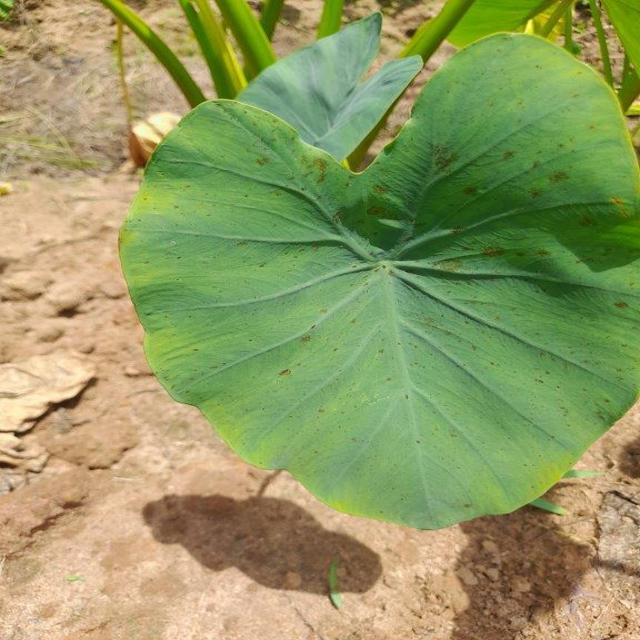
Label: Early_Blight